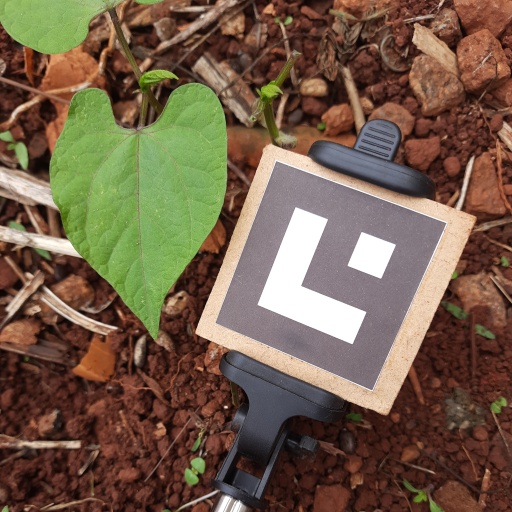
Observations: flat surface, no eating holes, under shade